Central Library of Astan Quds Razavi

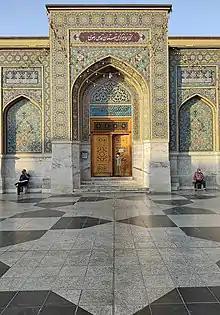

The Central Library of Astan Quds Razavi is a renowned library in Mashad, Iran. Established before 1457, it holds over 1.1 million volumes. It is an international center for Islamic research, containing numerous manuscripts and rare works of antiquity of Islamic history.